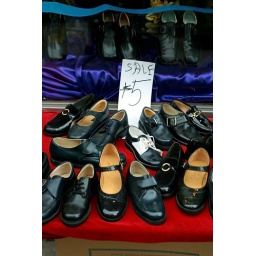
A sidewalk store front display at a shoe store in Williamsburg/Brooklyn.